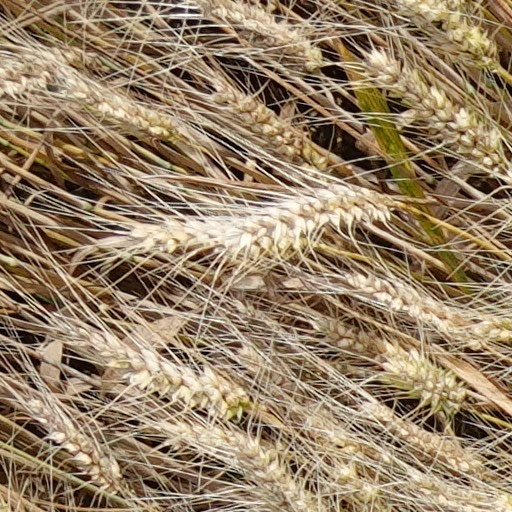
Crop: wheat